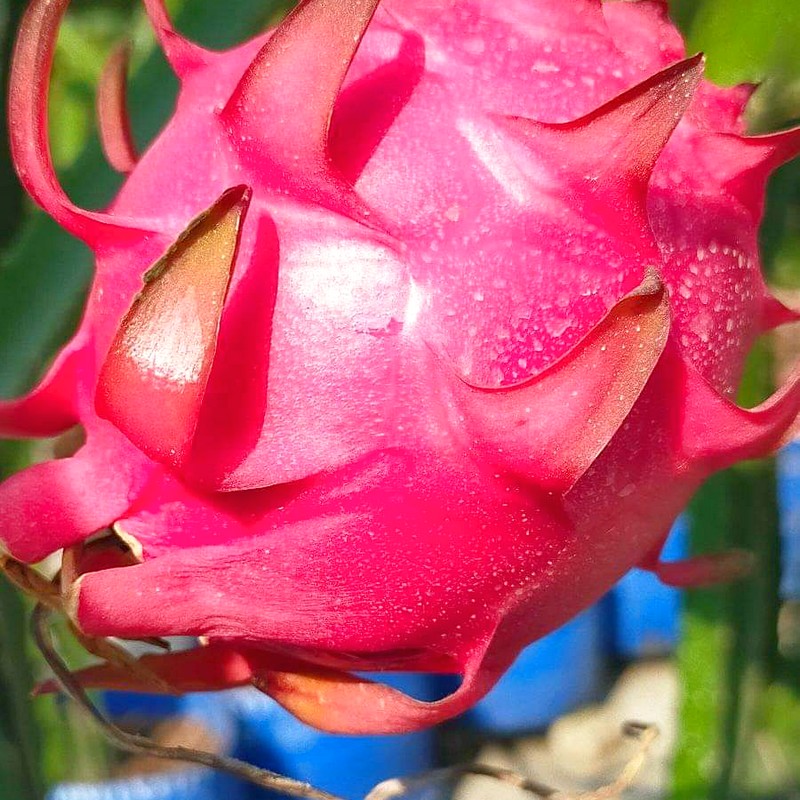
Label: Fresh Dragon Fruit